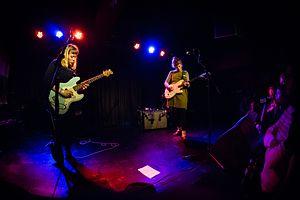
Girlpool est un groupe de rock indépendant américain, originaire de Los Angeles, formé en 2013 par Harmony Tividad et Avery Tucker.